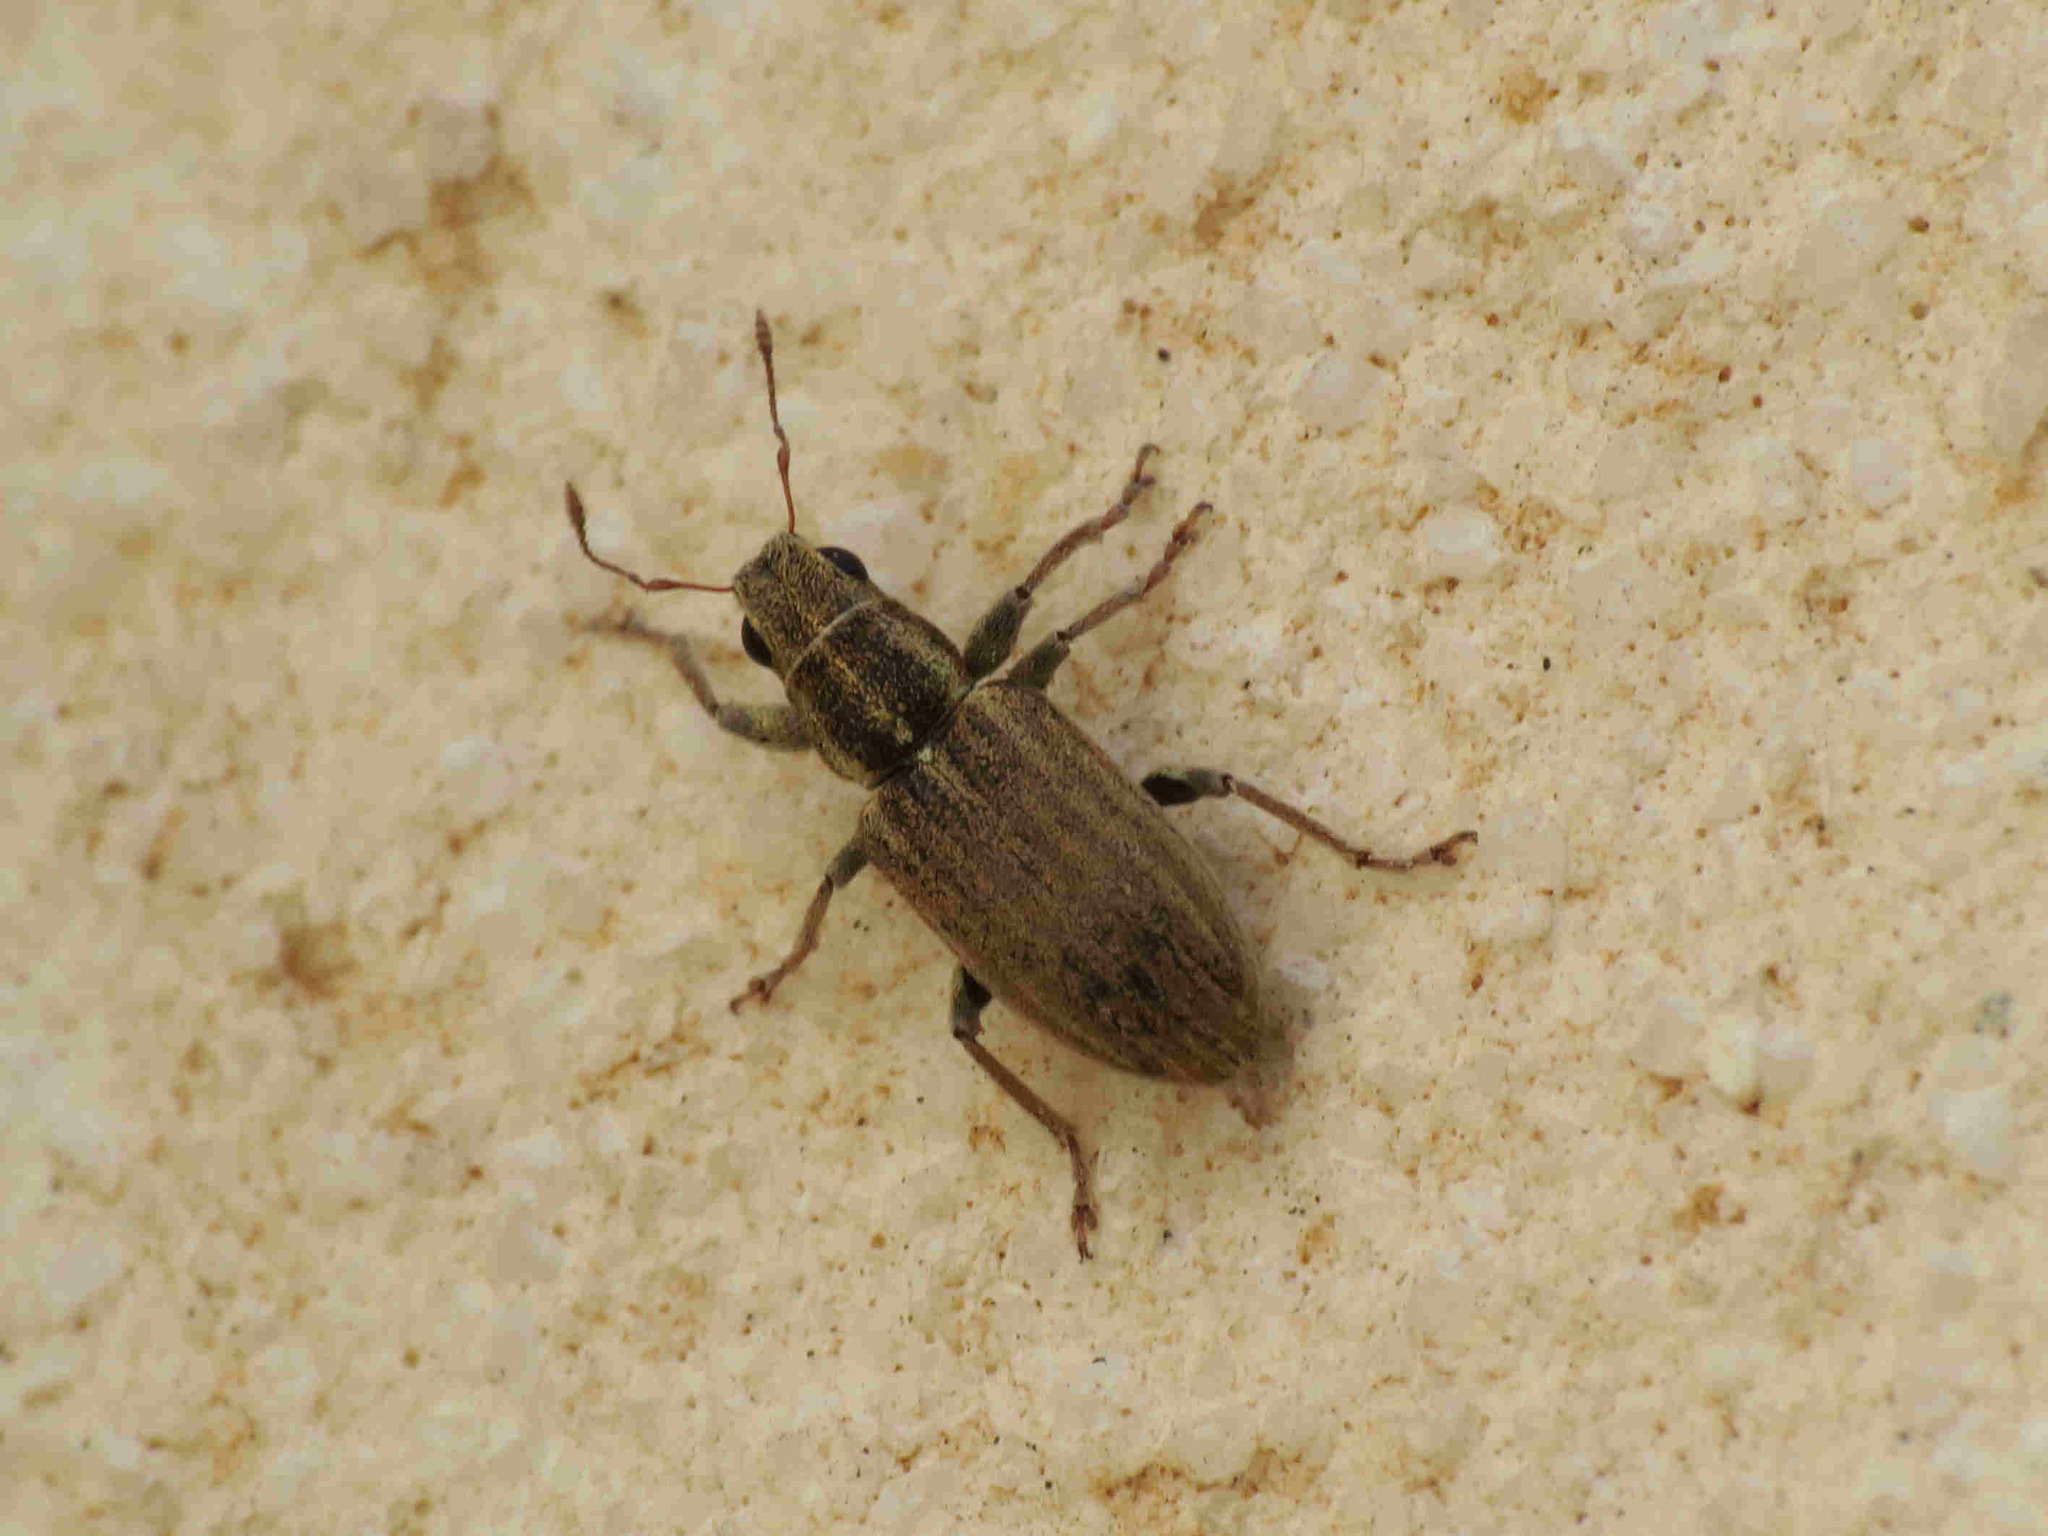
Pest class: pea_leaf_weevil